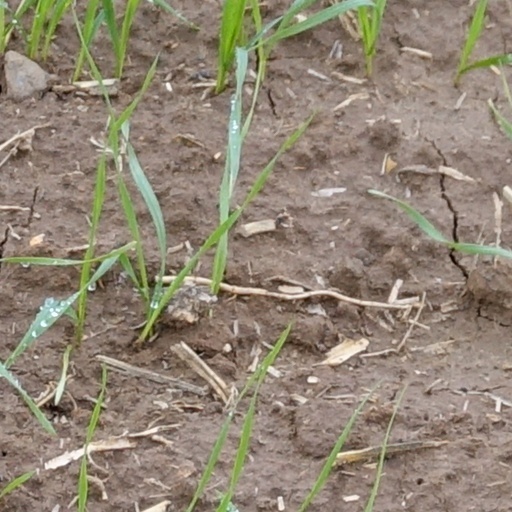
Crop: wheat